Zell (Mosel)

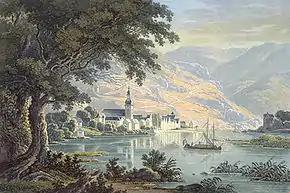
Zell an der Mosel in 1841

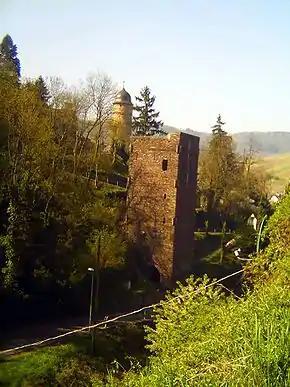
"Pulverturm" and "Viereckiger Turm"

Zell (Mosel) is a town in the Cochem-Zell district in Rhineland-Palatinate, Germany. Zell has roughly 4,300 inhabitants and is the seat of the like-named "Verbandsgemeinde".